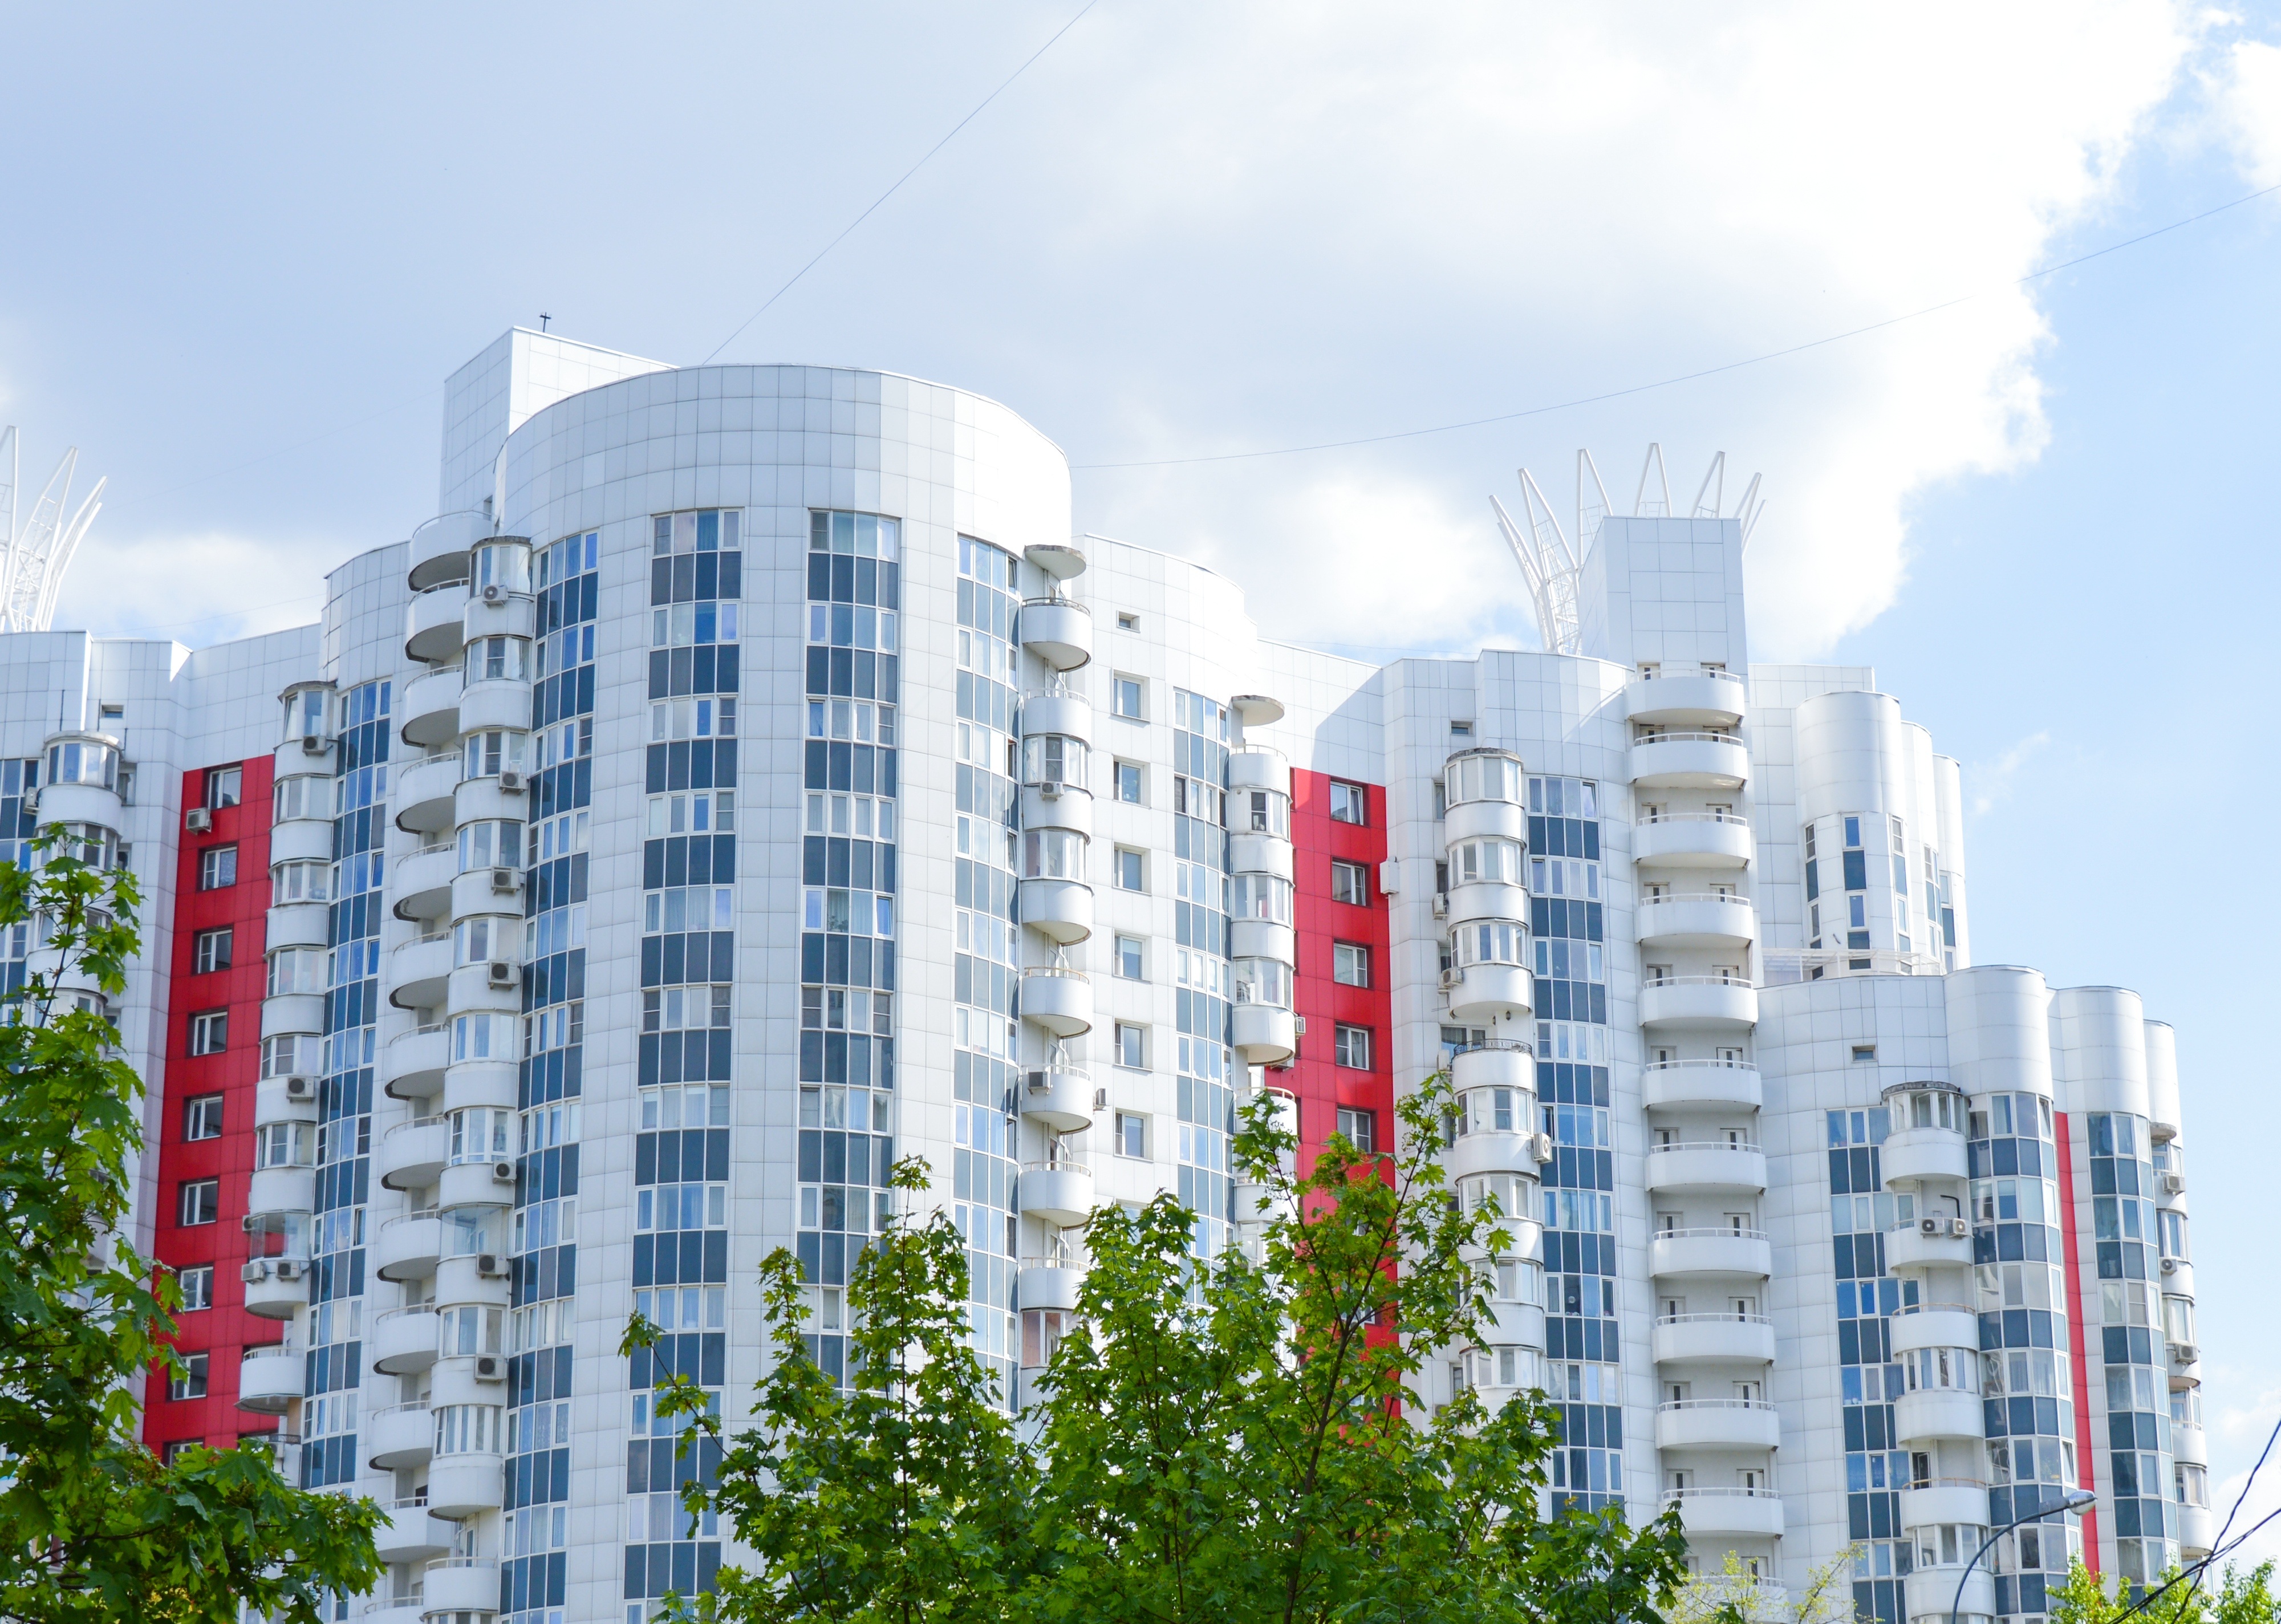
architecture, skyline, house, window, building, city, skyscraper, cityscape, downtown, facade, property, residential, apartment, tower block, russia, commercial building, headquarters, metropolis, condominium, neighbourhood, real estate, the fa ade of the, urban area, residential area, multi storey, residential building, metropolitan area, mixed use